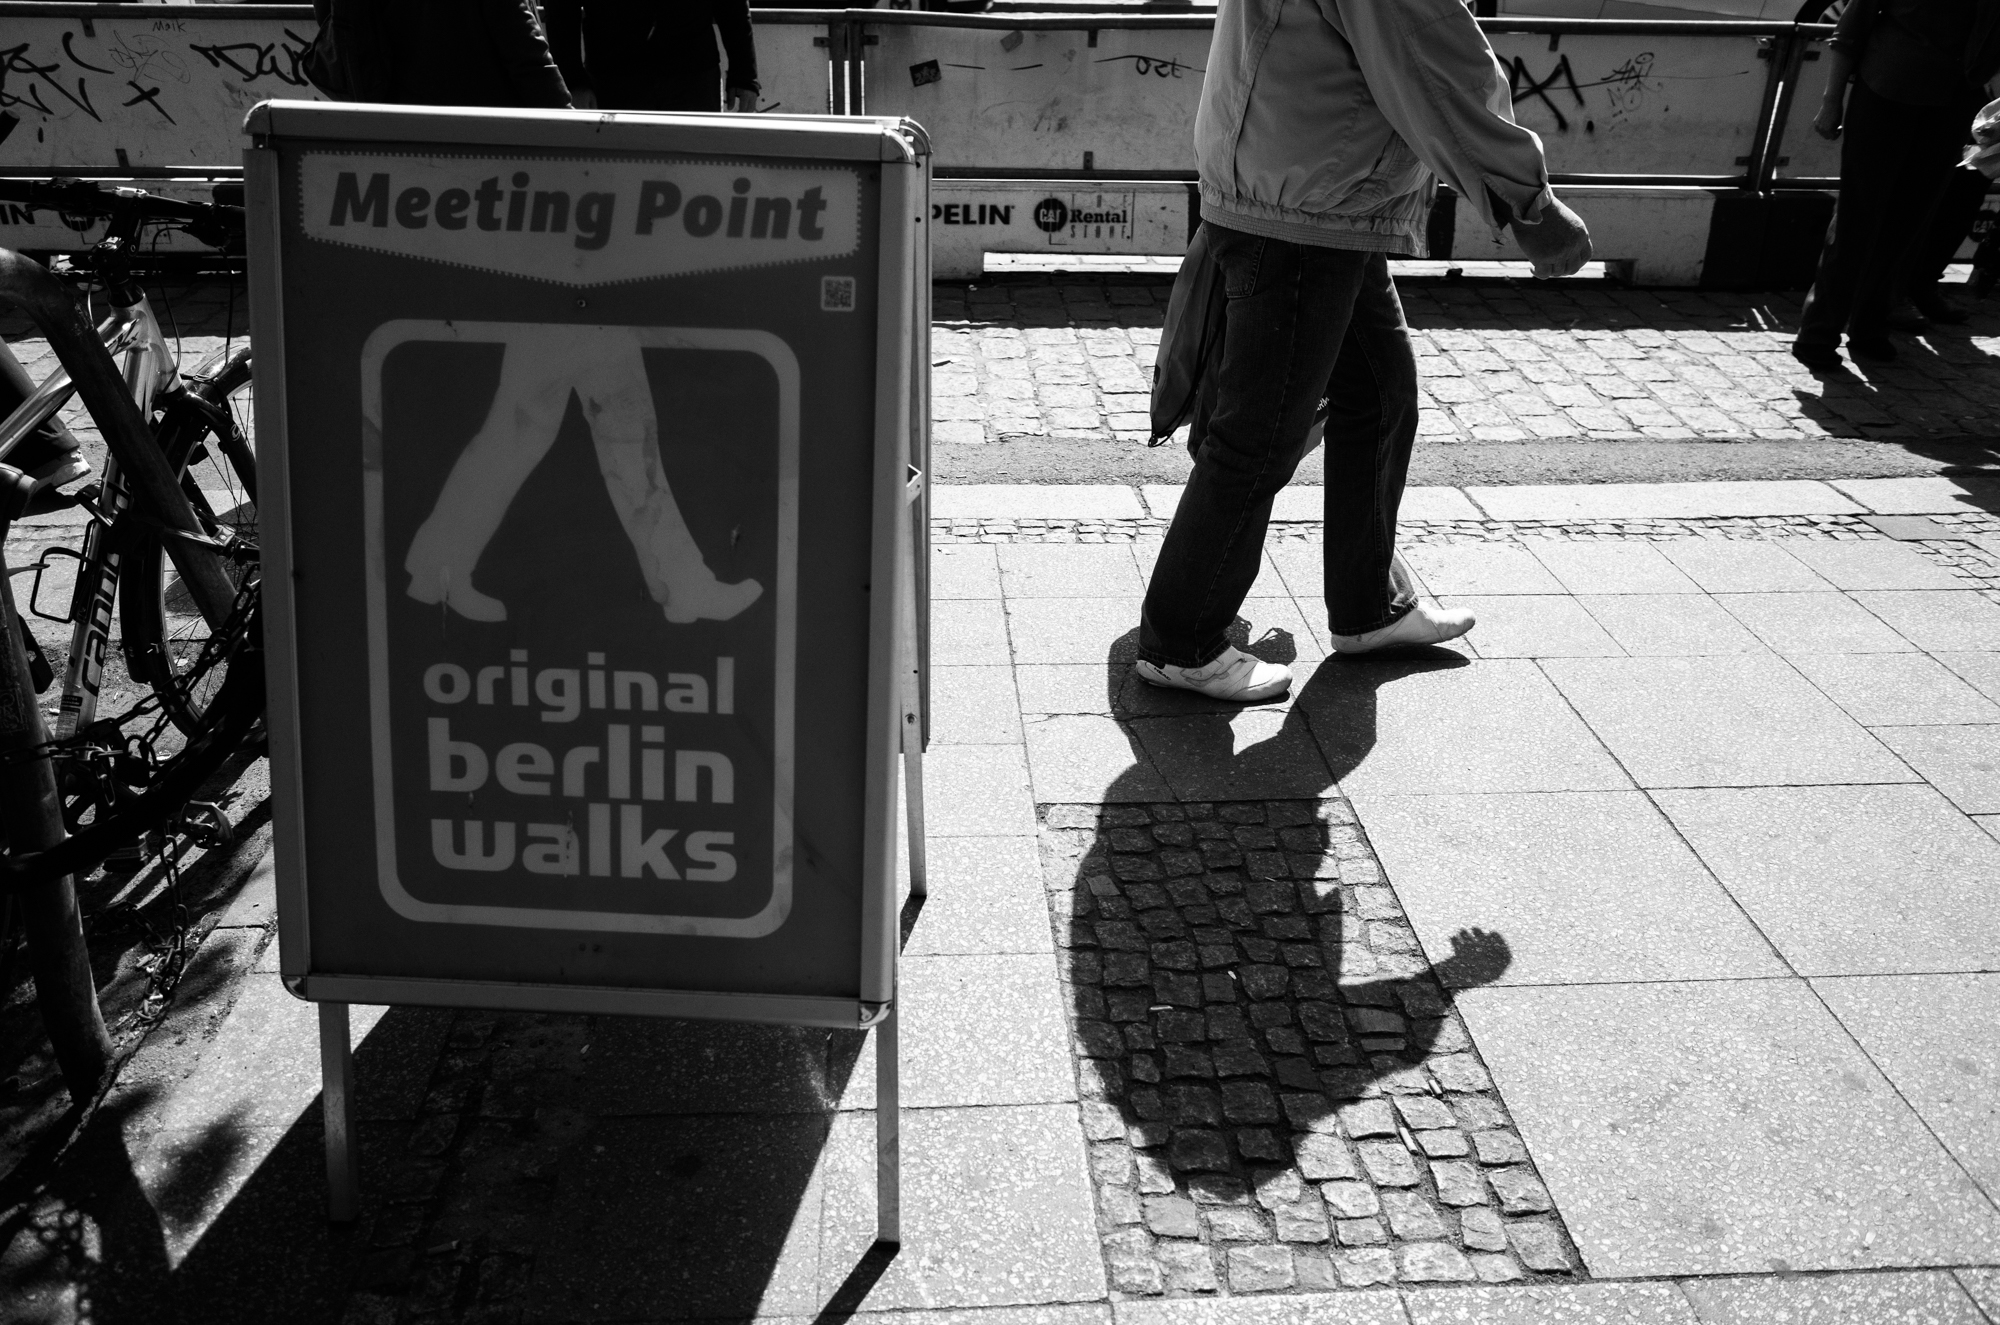
black and white, road, white, street, black, monochrome, streetphotography, blackandwhite, blackwhite, candid, photograph, snapshot, berlin, streetphoto, schwarzweis, strasenfotografie, strasenfoto, streetpassionaward, schirrmacher, monochrome photography